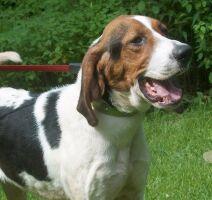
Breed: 216-n000063-Walker_hound